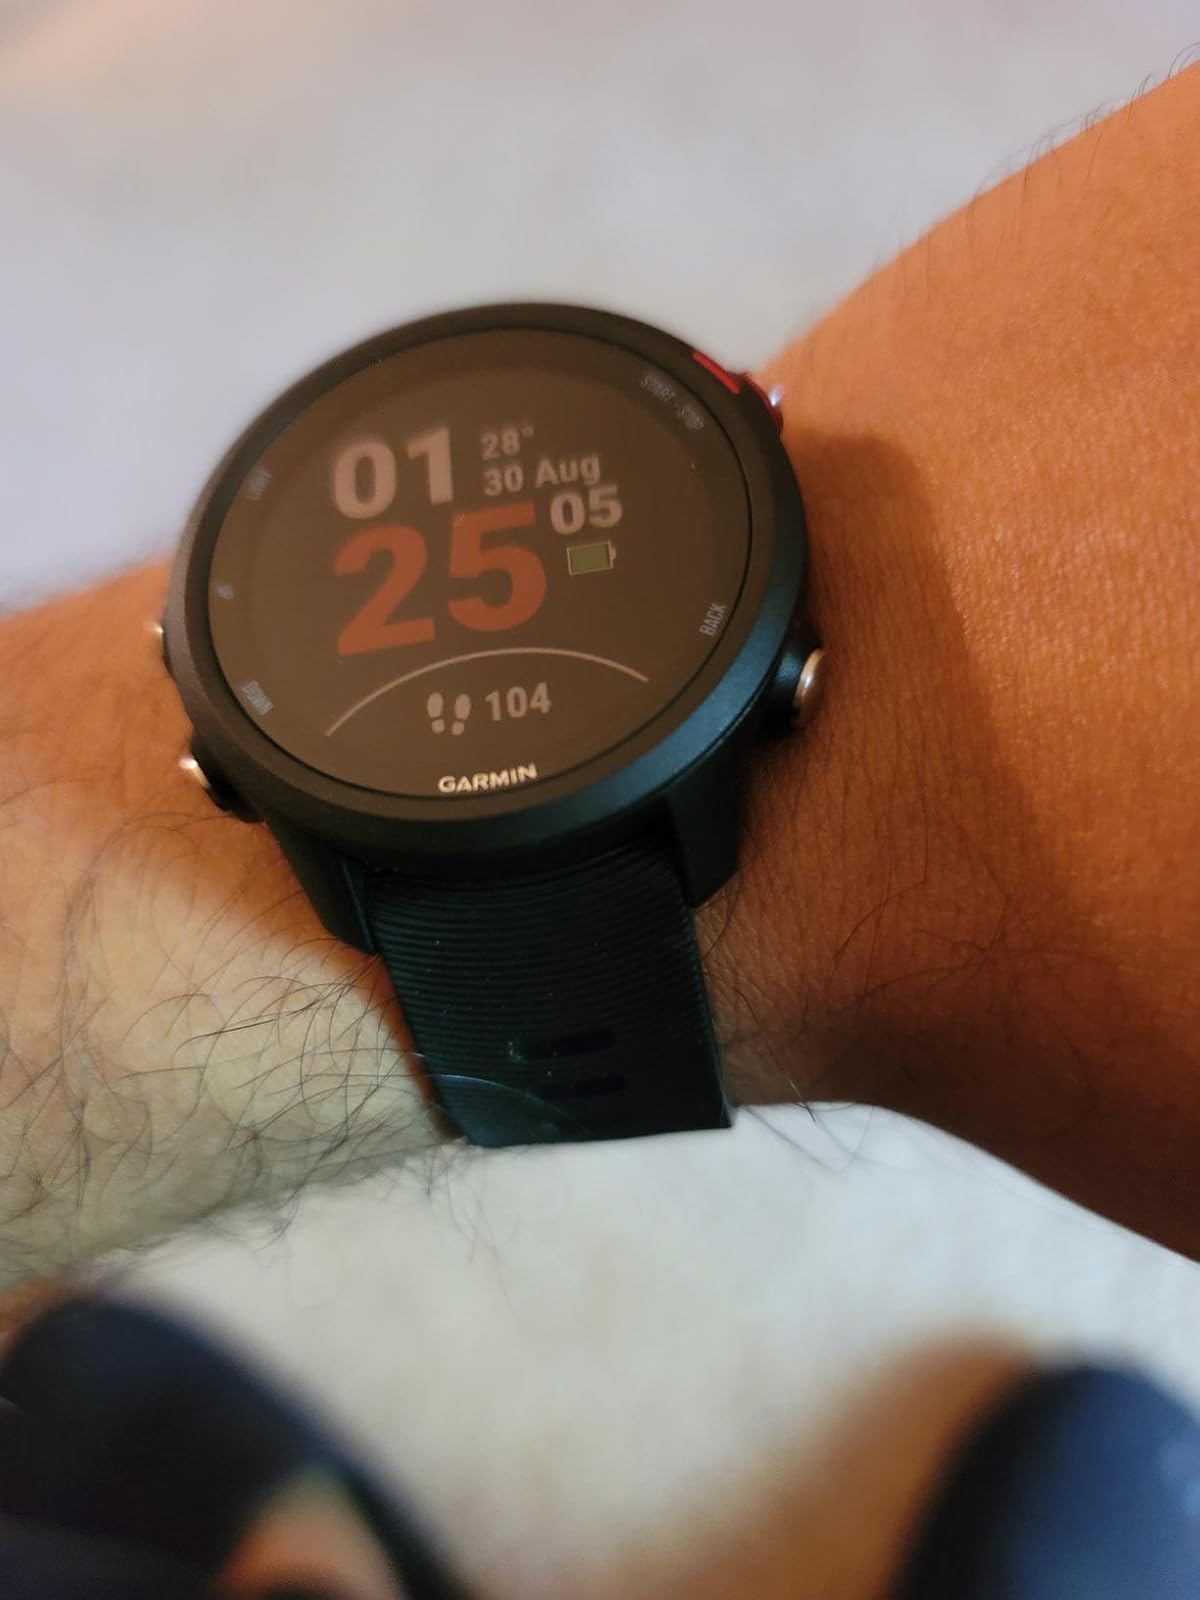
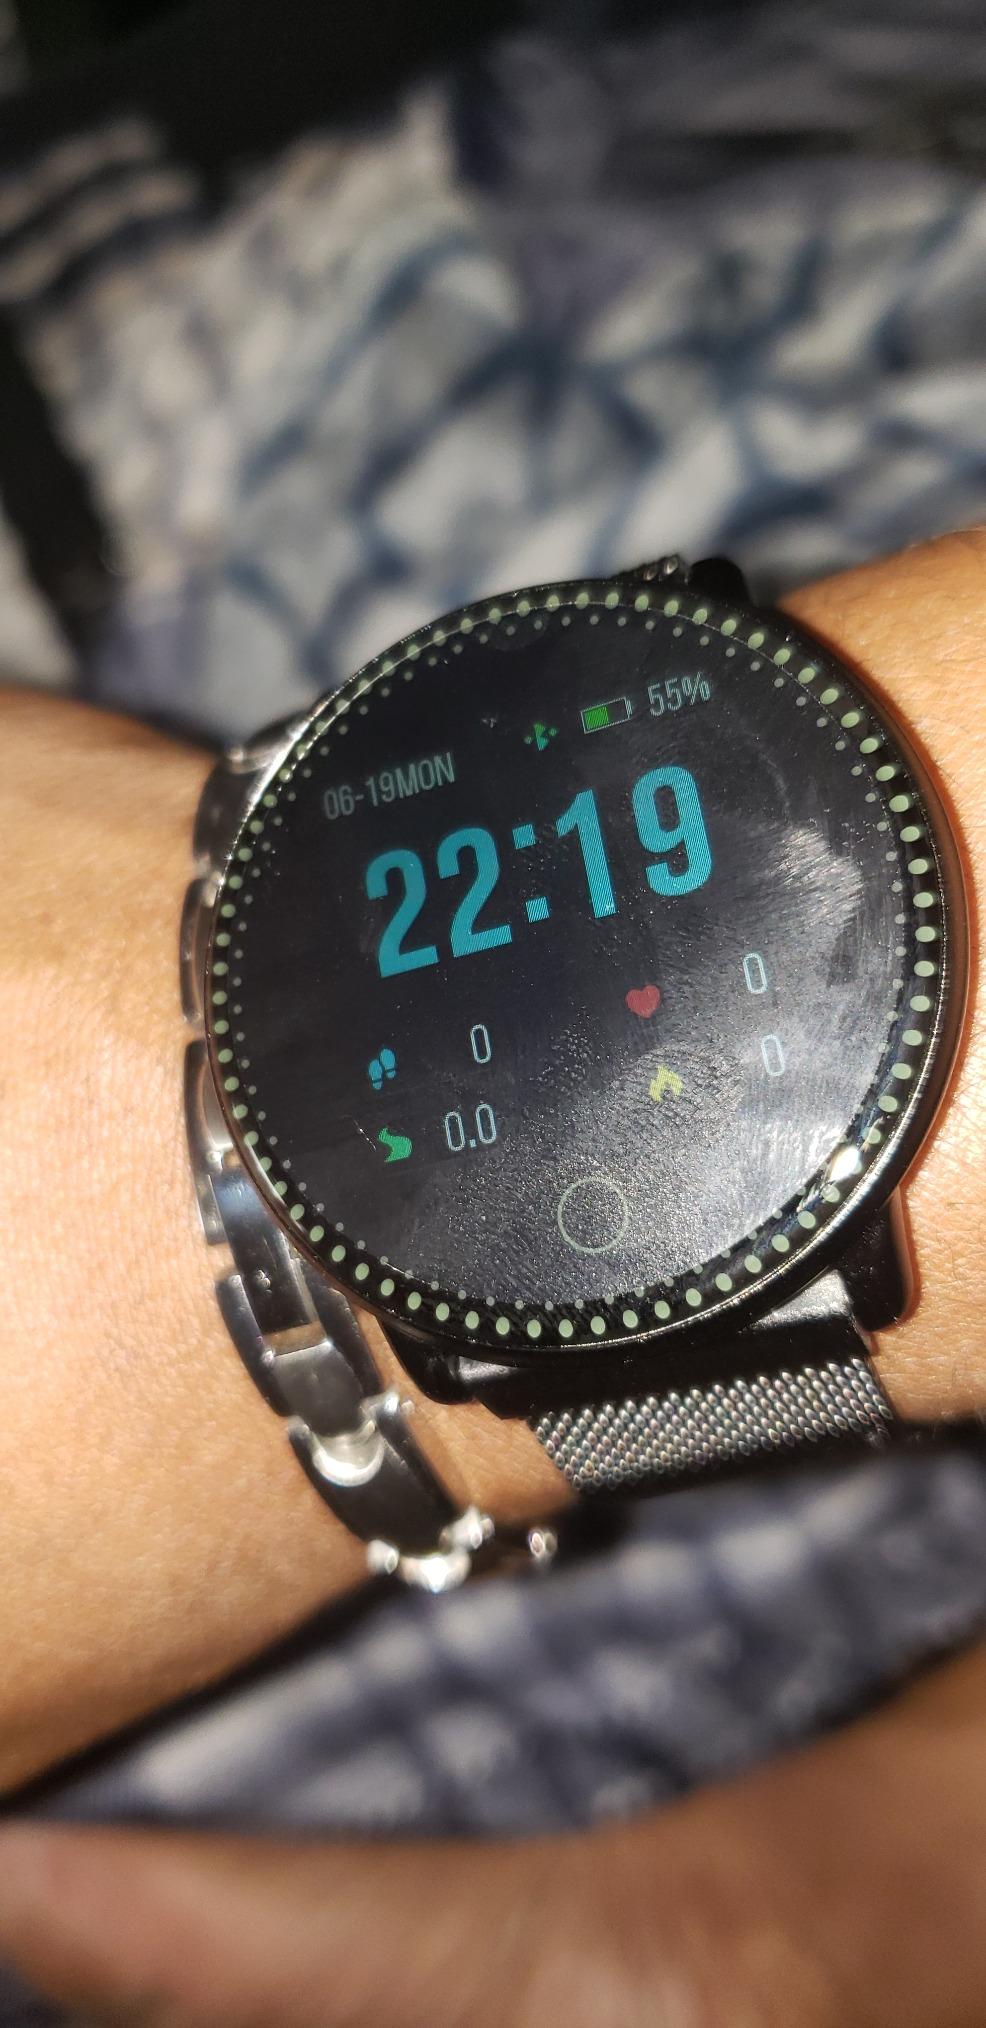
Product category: smartwatch
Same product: no